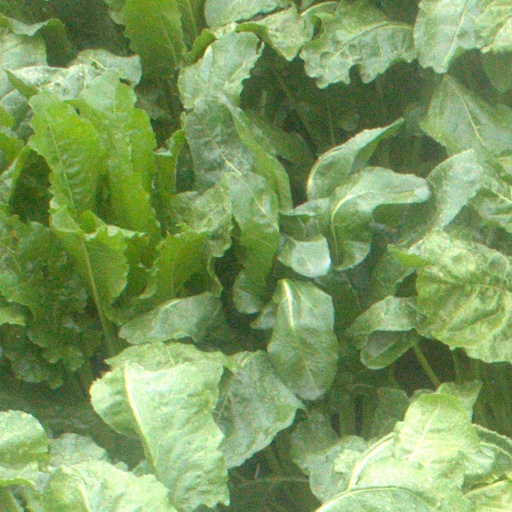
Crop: sugar beet